Stadio Aci e Galatea

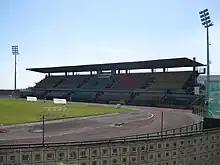

Stadio Aci e Galatea, also known as Stadio Tupparello, is a multi-use stadium in Acireale, Italy. It is currently used mostly for football matches and is the home ground of SSD Città di Acireale 1946. The stadium holds 14,500.